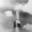
Label: rocket